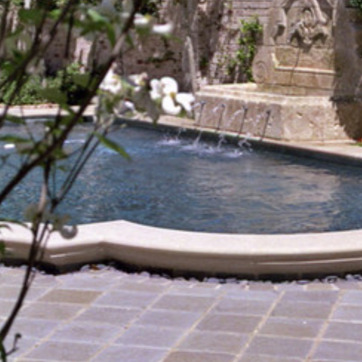
Material: water